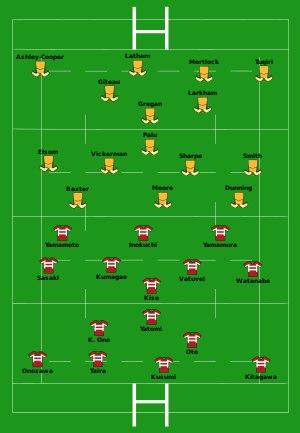
Cet article donne le détail des matchs de la poule B de la Coupe du monde de rugby à XV 2007 qui se dispute en France, au pays de Galles et en Écosse du 7 septembre au 20 octobre 2007. Les deux premières places sont qualificatives pour les quarts de finale. Les équipes d'Australie et de Fidji se qualifient pour les quarts de finale.
L'équipe d'Australie de rugby à XV à la coupe du monde 2007 est la deuxième à être éliminée au stade des quarts de finale de cette compétition, l'Australie a remporté par deux fois la coupe du monde, a été finaliste une fois, a été éliminée en quart-de-finale une première fois en 1995.
L'équipe du Japon dispute la Coupe du monde de rugby à XV 2007, compétition dont elle termine quatrième de la poule B trois défaites et un nul, pour un total de trois points dont un de bonus défensif.